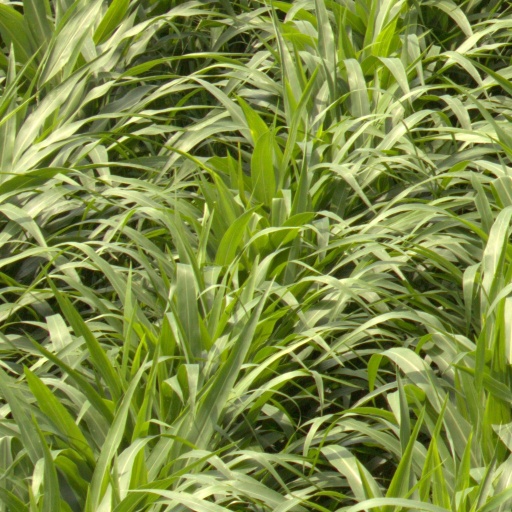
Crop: sorghum